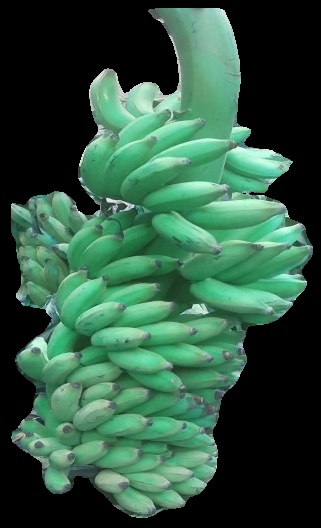
Variety: elakki-bale
Grade: grade1